Chance Sisco

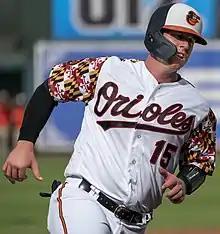
Sisco with the Orioles in 2019

Chance Thomas Leo Sisco (born February 24, 1995) is an American professional baseball catcher for the Chicago Dogs of the American Association of Professional Baseball. He has previously played in Major League Baseball (MLB) for the Baltimore Orioles and New York Mets.